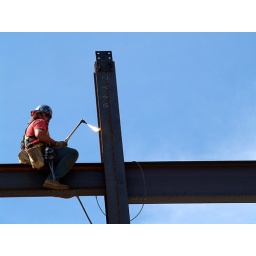
Steelworker with torch during construction of office building in downtown La Crosse, Wisconsin, USA.